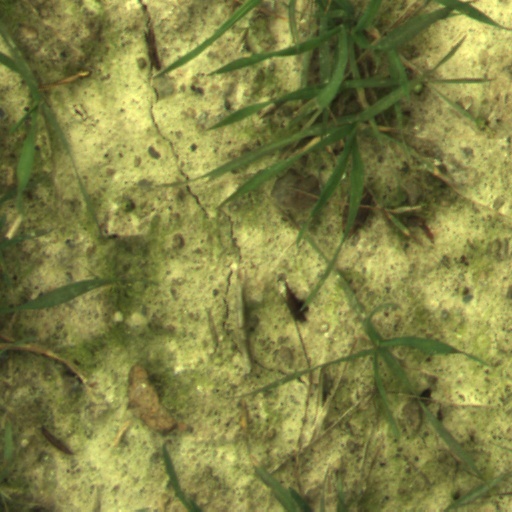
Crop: wheat